Tjörn

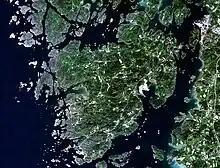
Satellite image of Tjörn

Tjörn is connected in the east to the town of Stenungsund on the mainland by the Tjörn Bridge, and to the island of Orust in the north by the Skåpesund bridge.